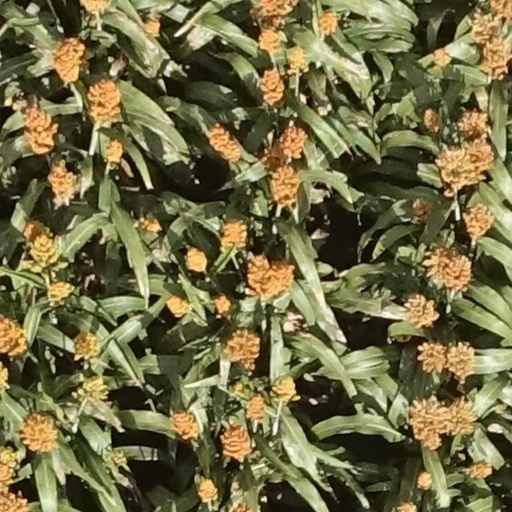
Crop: sorghum